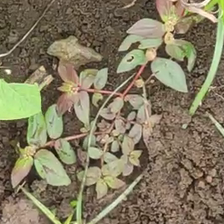
Weed species: Choti_dudhi_(Euphorbia_hirta)